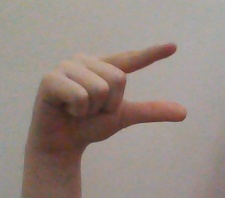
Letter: dal